Lymphocyte

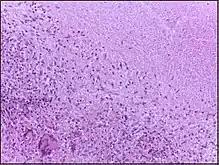
Several lymphocytes seen collected around a tuberculous granuloma

A lymphocyte count is usually part of a peripheral complete blood cell count and is expressed as the percentage of lymphocytes to the total number of white blood cells counted.